Chemnitz

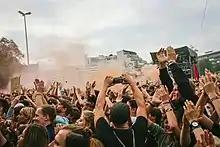
Chemnitz during the Wir sind Mehr concert in September 2018

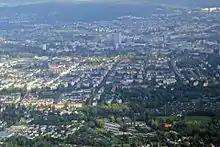
Downtown Chemnitz in 2014

On 23 April 1990, a referendum on the future name of the city was held: 76% of the voters voted for the old name "". On 1 June 1990, the city was officially renamed.